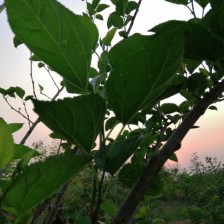
Variety: BlackAustralia